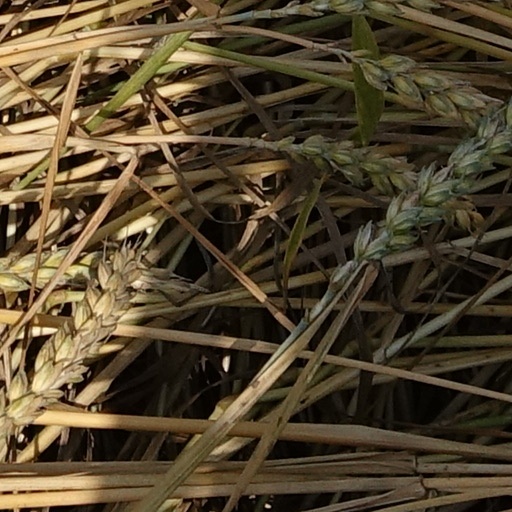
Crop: wheat